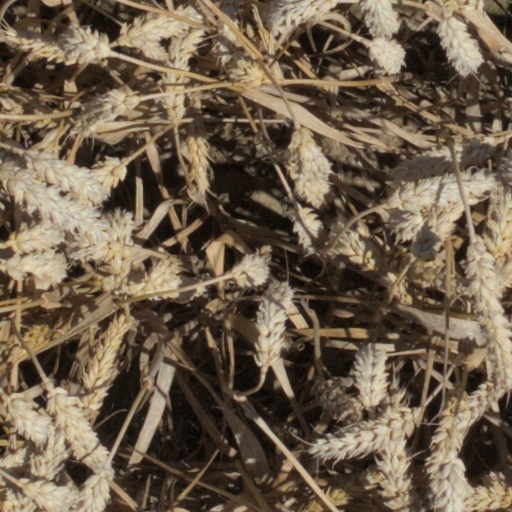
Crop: wheat